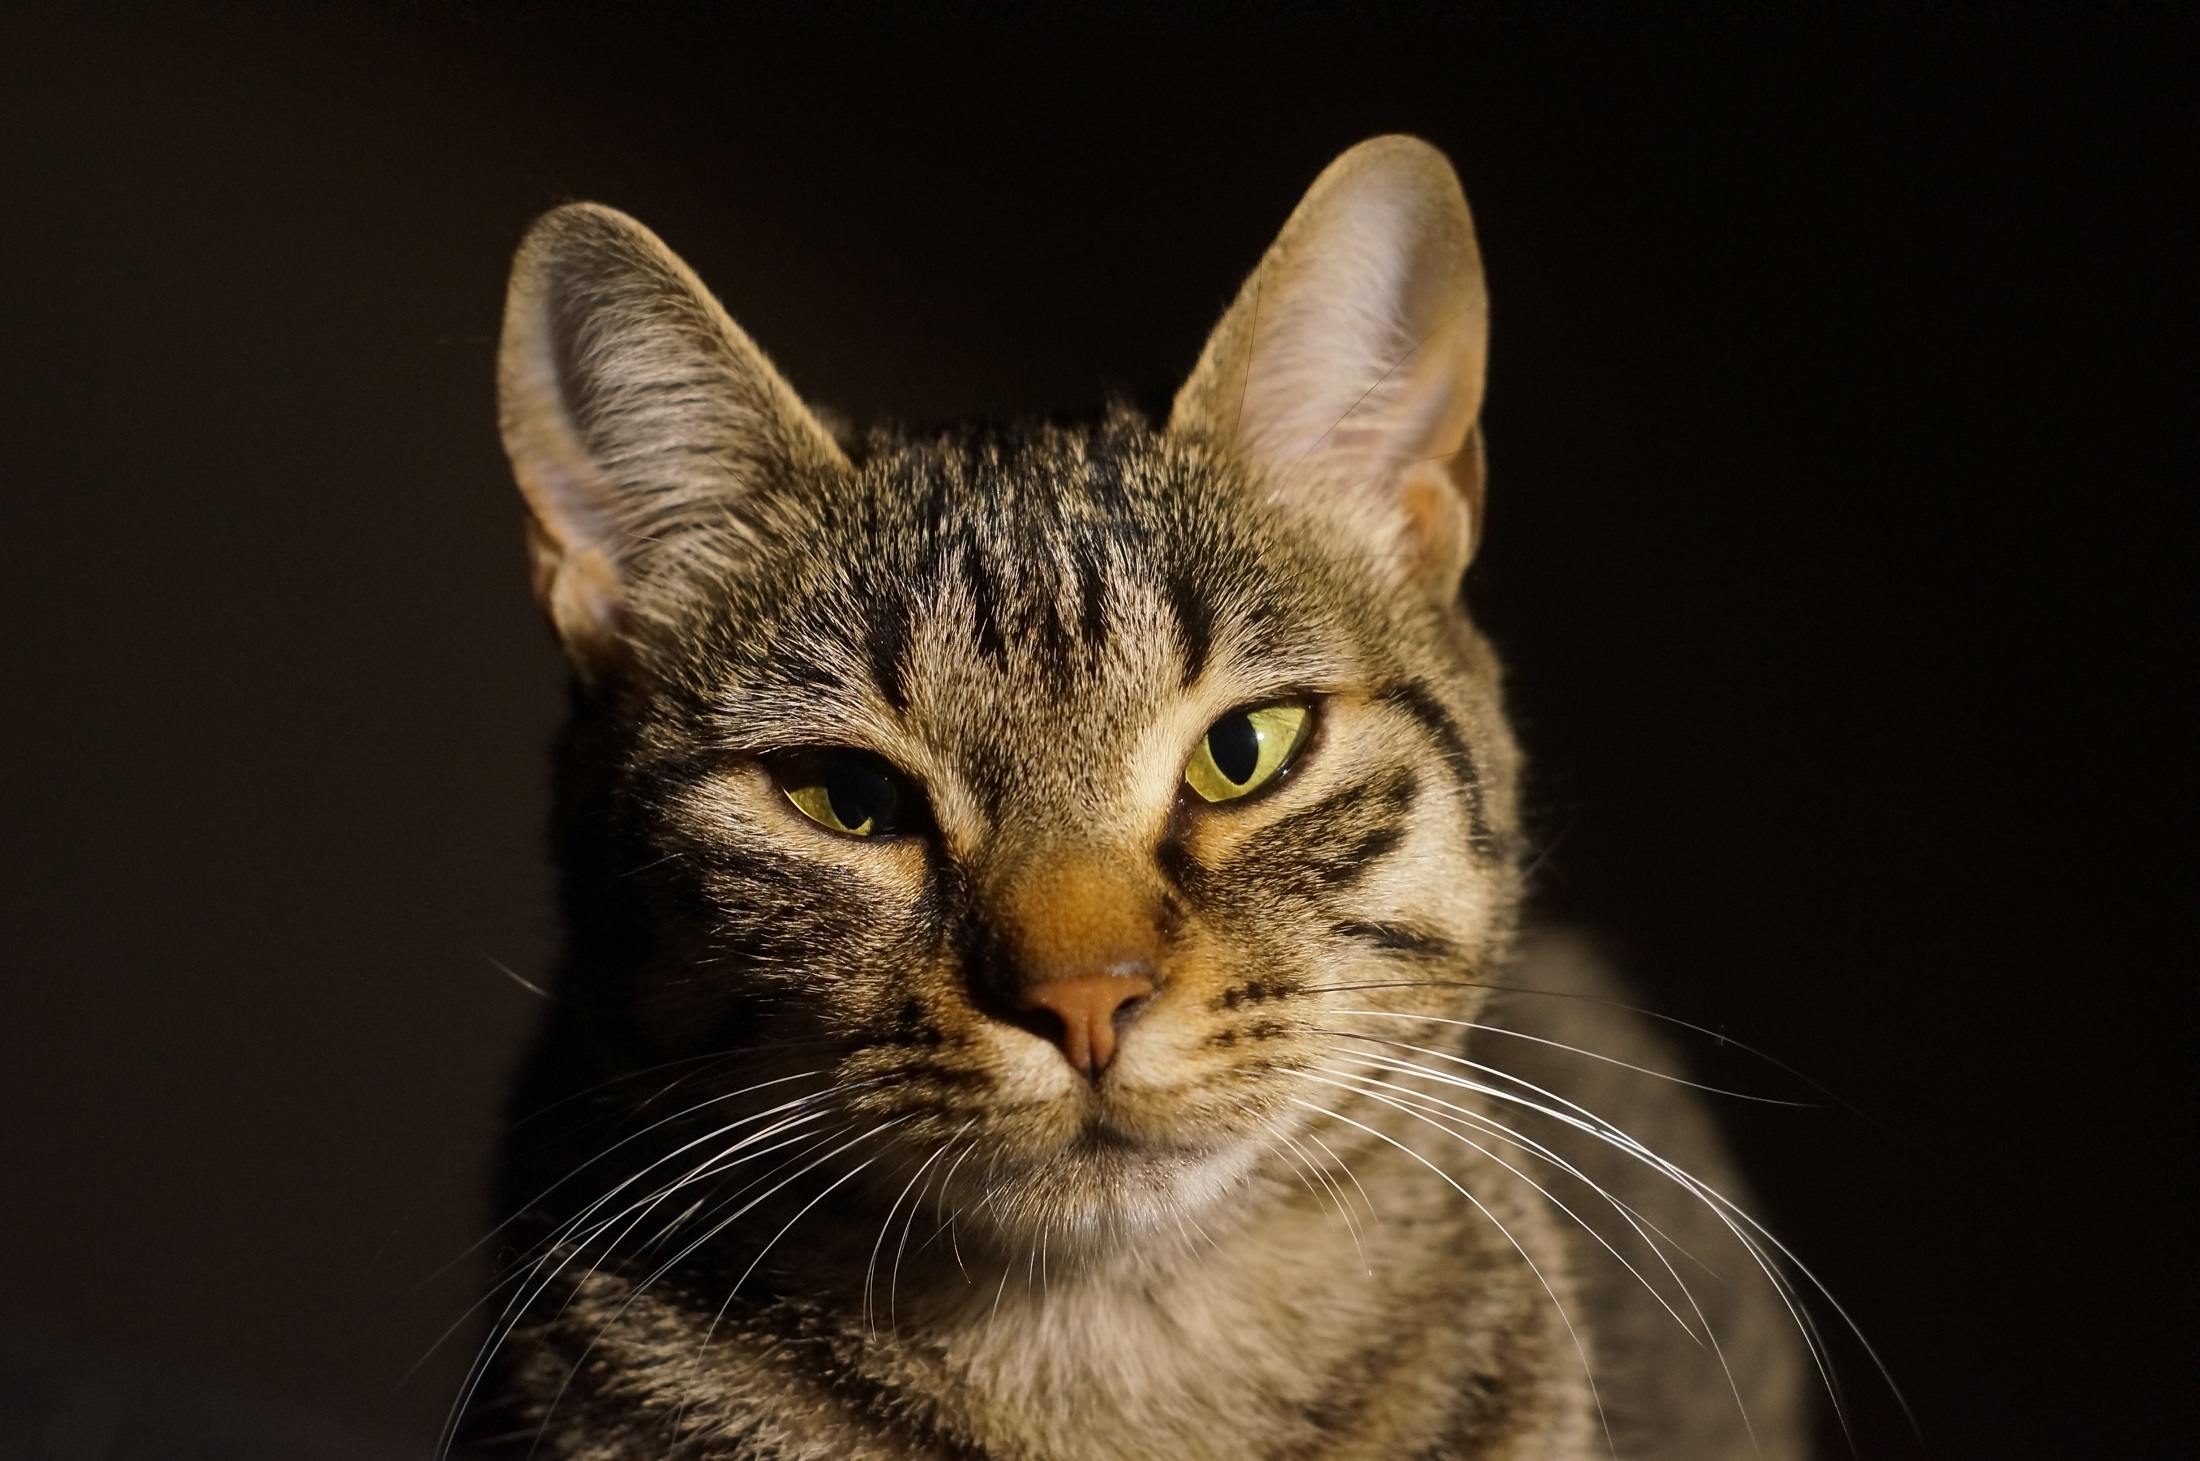
animal, cute, pet, fur, cat, feline, mammal, fauna, close up, whiskers, vertebrate, domestic, adorable, macro photography, tabby cat, bengal, european shorthair, wild cat, small to medium sized cats, cat like mammal, domestic short haired cat